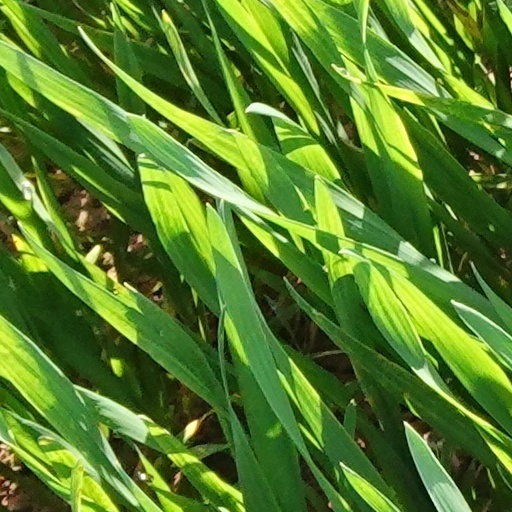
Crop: wheat